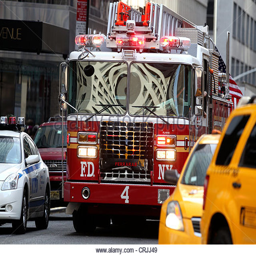
a fire truck squeezes through traffic